Anglo-Saxon brooches

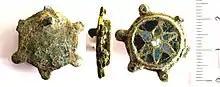
Cloisonné enamelled disc brooch

Brooches that do not fall into the circular or long category were uncommon in Early Anglo-Saxon England. Of these brooches, the bird or S-shaped were the most popular. Bird shaped brooches are generally found in the Kent area. Artesans from Kent created their own distinct style of bird brooch. The chunky European bird that faced right became a slender English bird brooch that faced left when made in southern England. The Anglo-Saxon bird brooches date from 500 to 500AD in England.